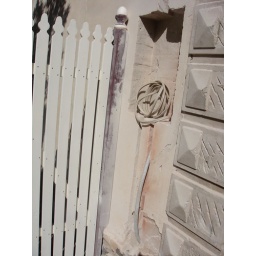
Norbert cut this hole in the wall with channels from roof to foundations...to take the new wiring.